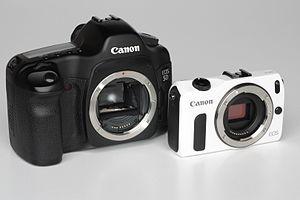
Le Canon EOS M est un appareil photographique hybride grand public de 18,0 mégapixels fabriqué par Canon annoncé en juillet 2012. Il partage nombre de composants avec l'EOS 650D, un reflex numérique de la marque.